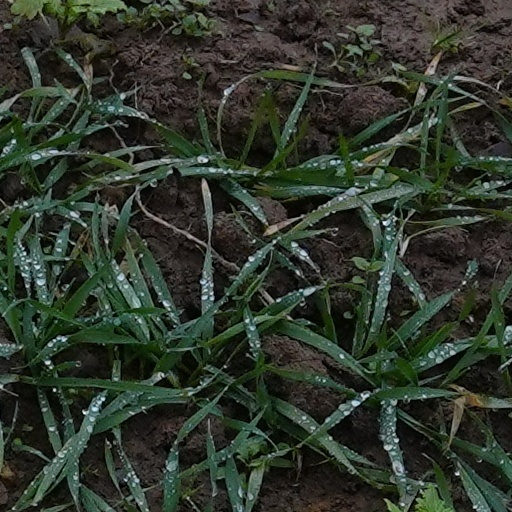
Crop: wheat